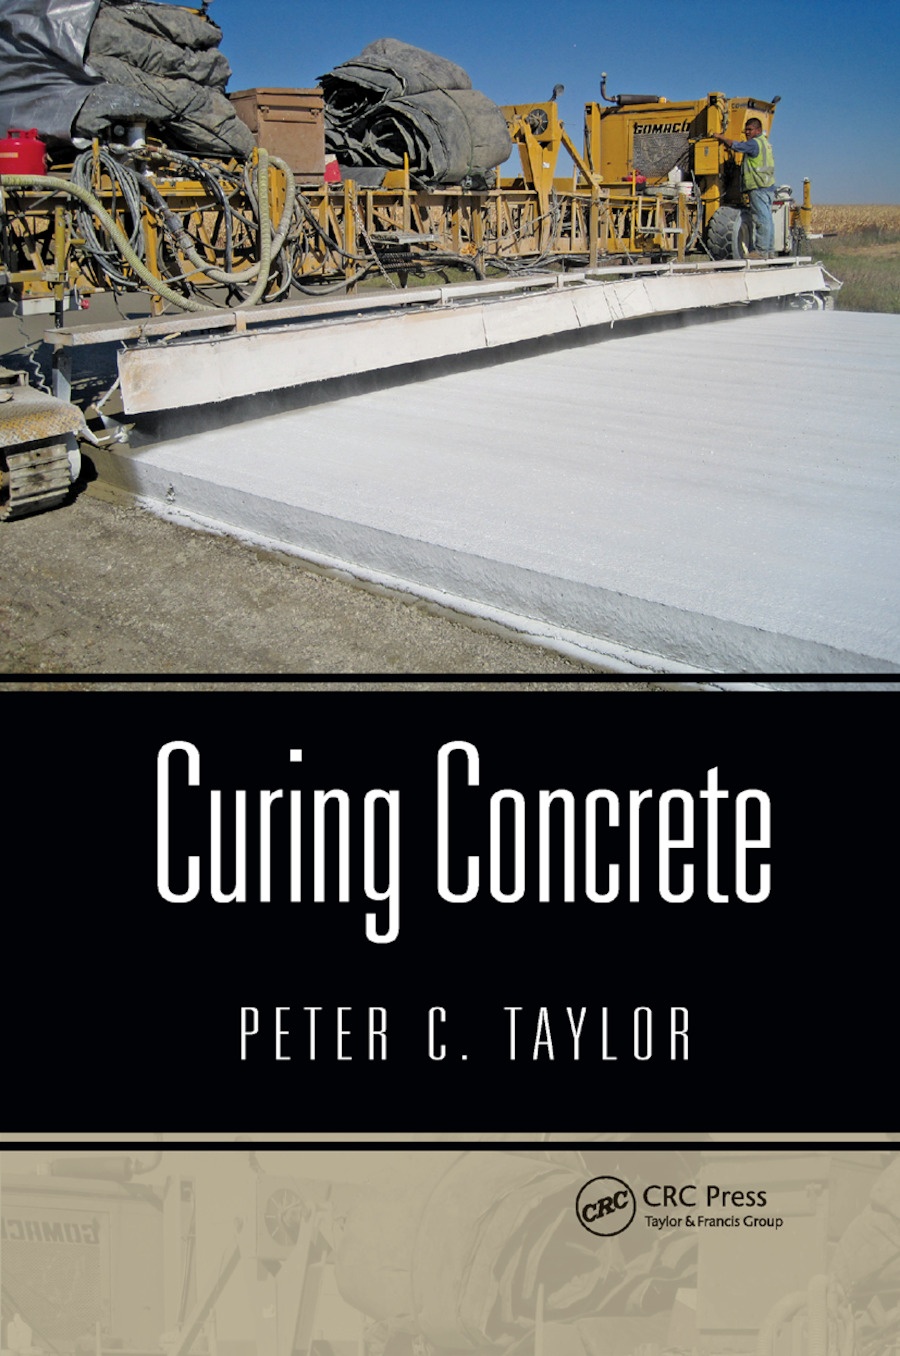
Curing Concrete - Paperback / softback
Curing is one of those activities that every civil engineer and construction worker has heard of, but in reality does not worry about much. In practice, curing is often low on the list of priorities on the construction site, particularly when budgets and timelines are under pressure. Yet the increasing demands being placed on concrete mixtures also mean that they are less forgiving than in the past. Therefore, any activity that will help improve hydration and so performance, while reducing the risk of cracking, is becoming more important. Curing Concrete explains exactly why curing is so important and shows you how to best do it. The book covers: The fundamentals behind hydration How curing affects the properties of concrete, improving its long-term performance What curing technologies and techniques you can use for different applications How to effectively specify, provide, and measure curing in a project The author also gives numerous examples of how curing—or a lack of it—has affected concrete performance in real-world situations. These include examples from hot and cold climates, as well as examples related to high-performance concrete, performance parameters, and specifications and testing. Written for construction professionals who want to ensure the quality and longevity of their concrete structures, this book demonstrates that curing is well worth the effort and cost.
Brand: Taylor & Francis
Category: Hardware > Building Consumables > Masonry Consumables > Cement, Mortar & Concrete Mixes > Concrete Mixes